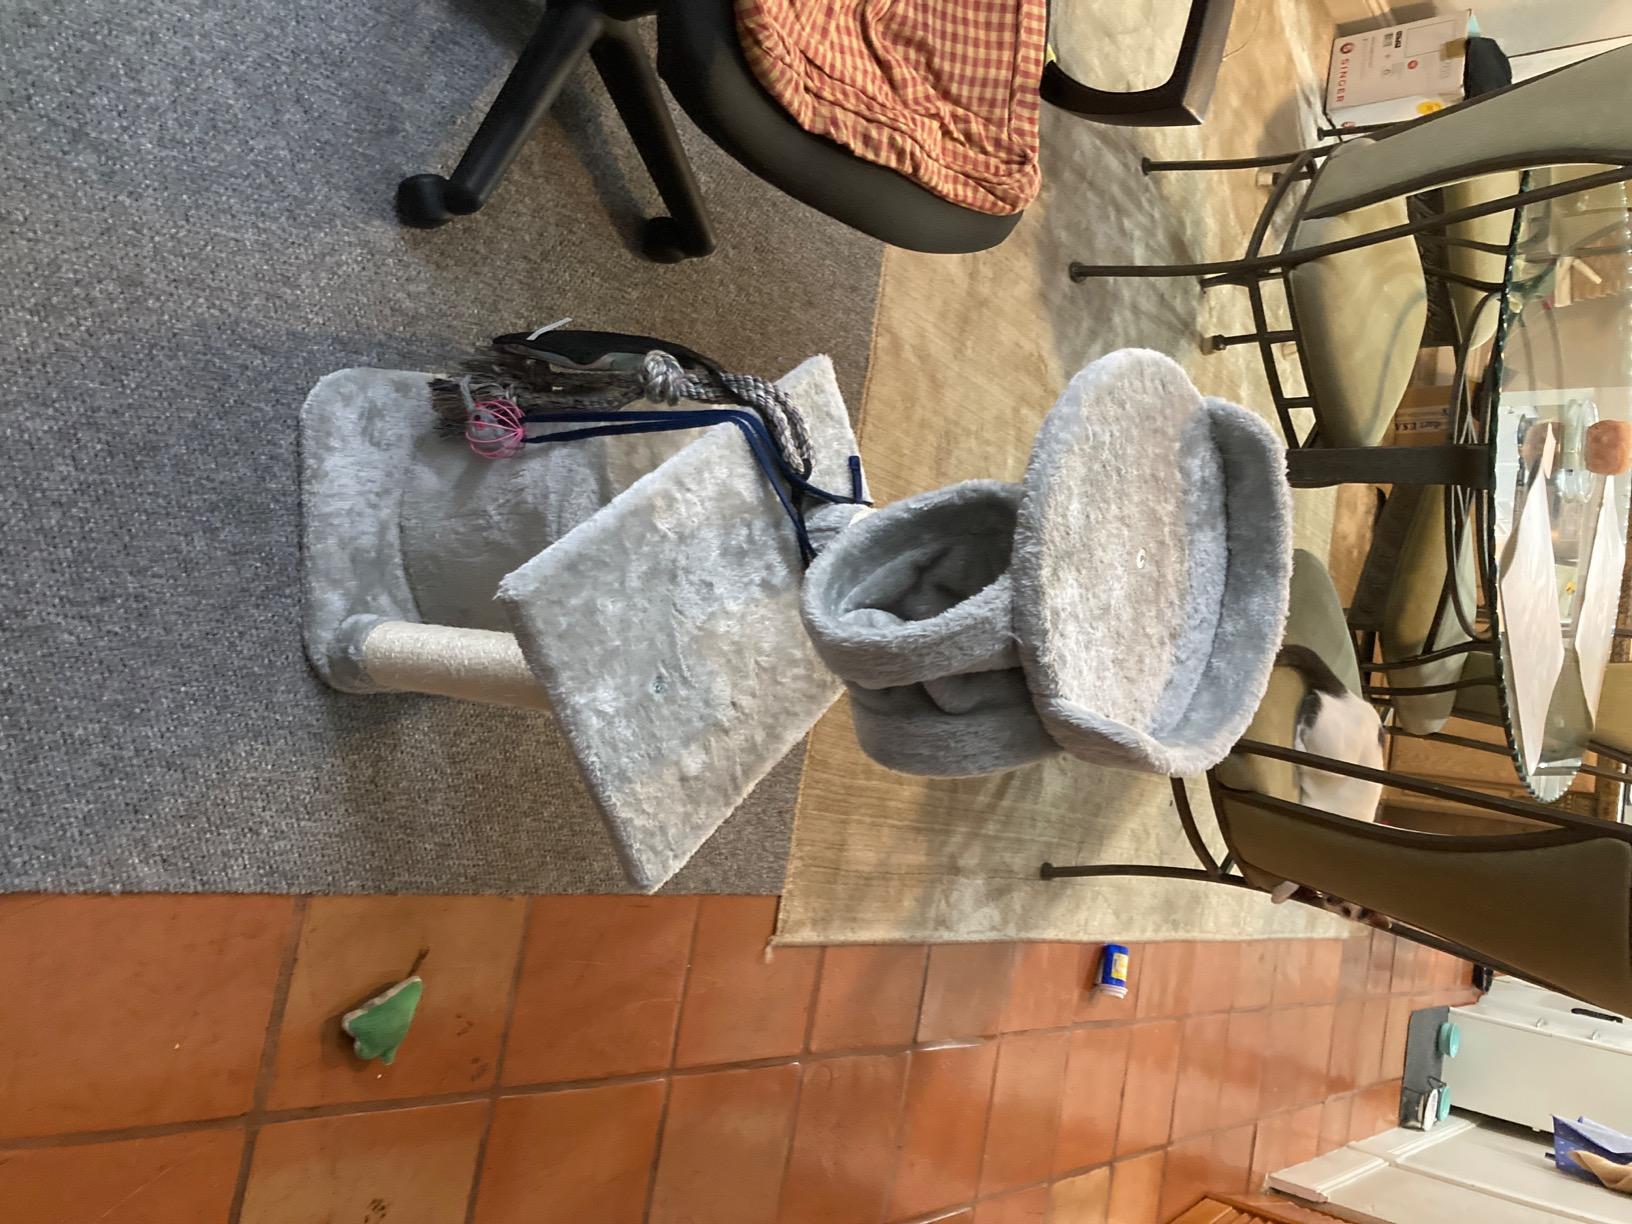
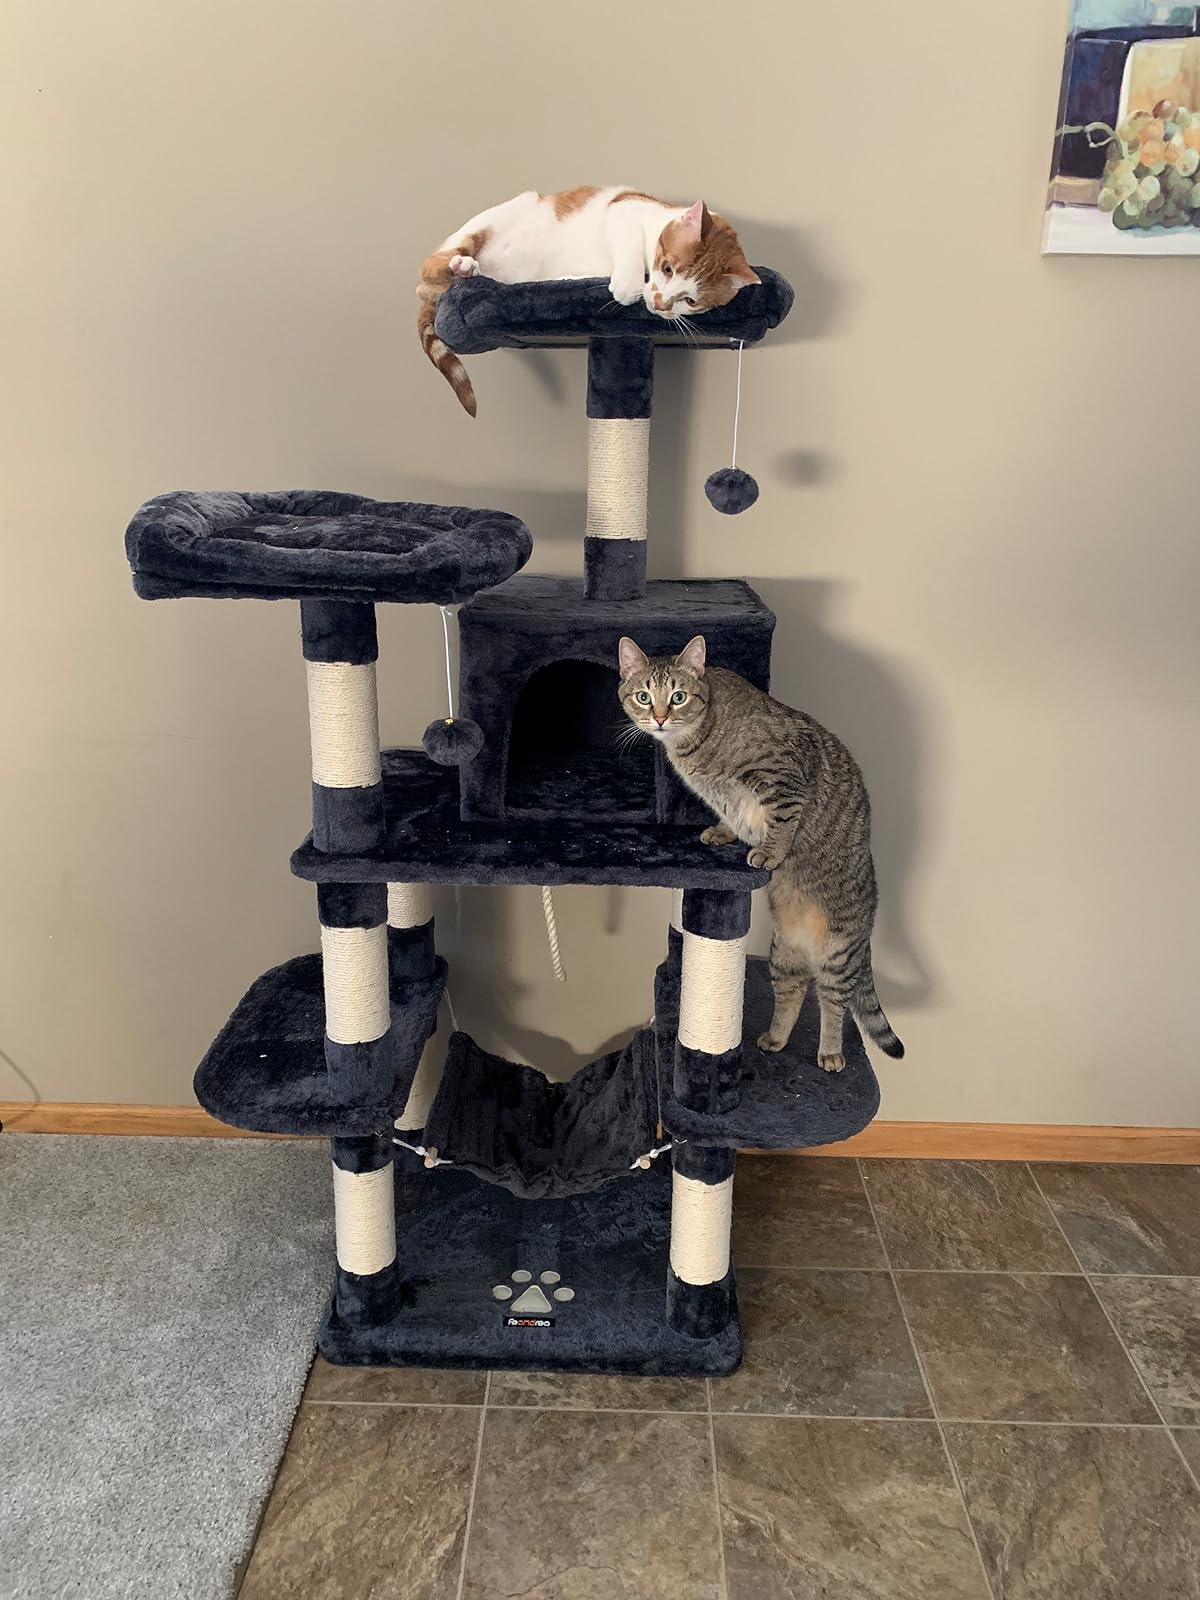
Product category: items_cat tree
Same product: no